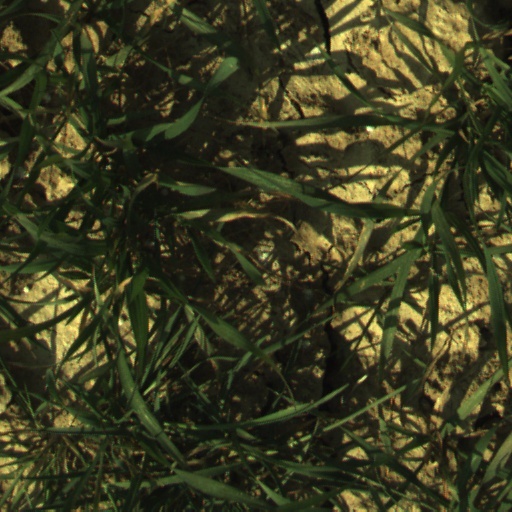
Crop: wheat